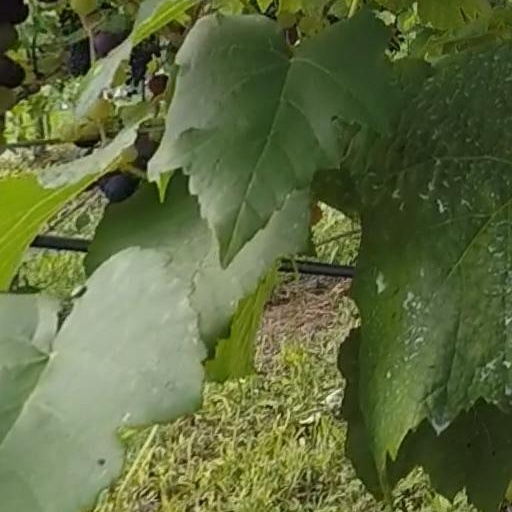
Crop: grape